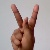
The image shows a hand gesture representing the letter 'K' in Indian Sign Language.